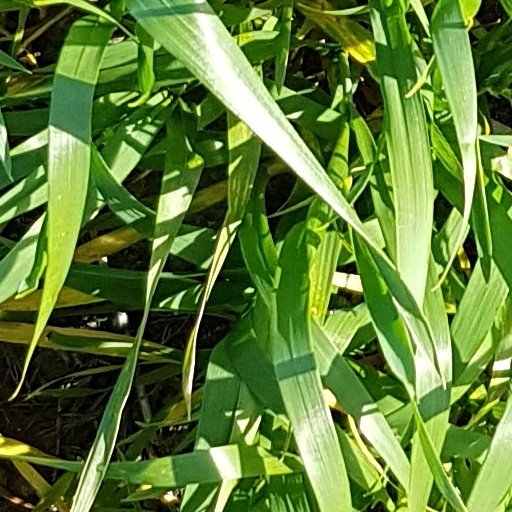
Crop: wheat